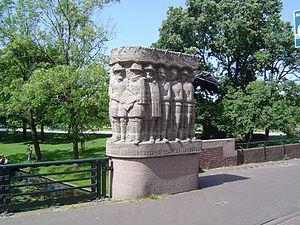
Publié en 1724, Lady Roxana ou l'Heureuse Catin est le dernier roman de Daniel Defoe, le deuxième dont le narrateur est une femme qui écrit l'histoire de sa vie. Deux années plus tôt, Moll Flanders racontait les aventures d'une orpheline qui refuse que sa condition sociale l'oblige à n'être qu'une servante alors qu'elle veut devenir une grande dame, ce qui la conduit, après le mensonge, la prostitution, le vol, la prison et la déportation, à la richesse et la respectabilité. Sa mise en cause de la société qui, par l'incurie de l'organisation politique, l'a poussée à la délinquance, est partagée par Roxana qui regrette elle aussi que les femmes aient si peu de latitude pour gérer leur vie. Abandonnée par son mari qui a dilapidé sa fortune et la laisse seule avec cinq enfants, elle n'a d'autre solution que de se séparer d'eux et de devenir la maîtresse d'un homme riche, puis d'un prince étranger. Grâce aux dons de ses amants, elle accumule une vaste fortune et revient en femme d'affaires, refusant tout mari, se conduisant comme nulle autre femme à son époque. Le pouvoir que confère l'argent l'enivre et plus rien ne la retient.